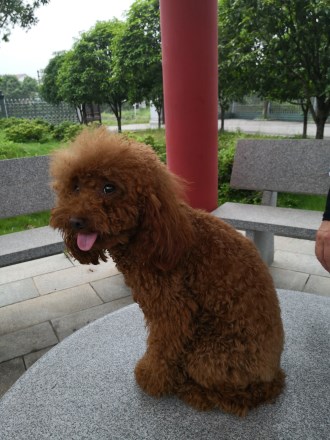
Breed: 7449-n000128-teddy